Chaperone (social)

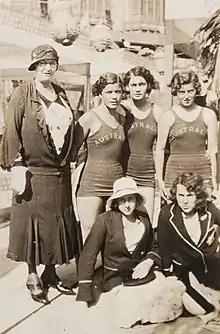
Mrs. Chambers (chaperone), Bonnie Mealing, Clare Dennis, Frances Bult, Eileen Wearne, Thelma Kench (N.Z. sprinter) at the 1932 Summer Olympics in Los Angeles, California, USA

The word derives figuratively from the French word "chaperon" (originally from the Late Latin "cappa", meaning "cape"), which referred to a hood that was worn by individuals generally. A chaperone was part of the costume of the Knights of the Garter when they were in full dress and, probably, since the Knights were court attendants, the word "chaperon" changed to mean escort. An alternative explanation comes from the sport of falconry, where the word meant the hood placed over the head of a bird of prey to stop its desire to fly.